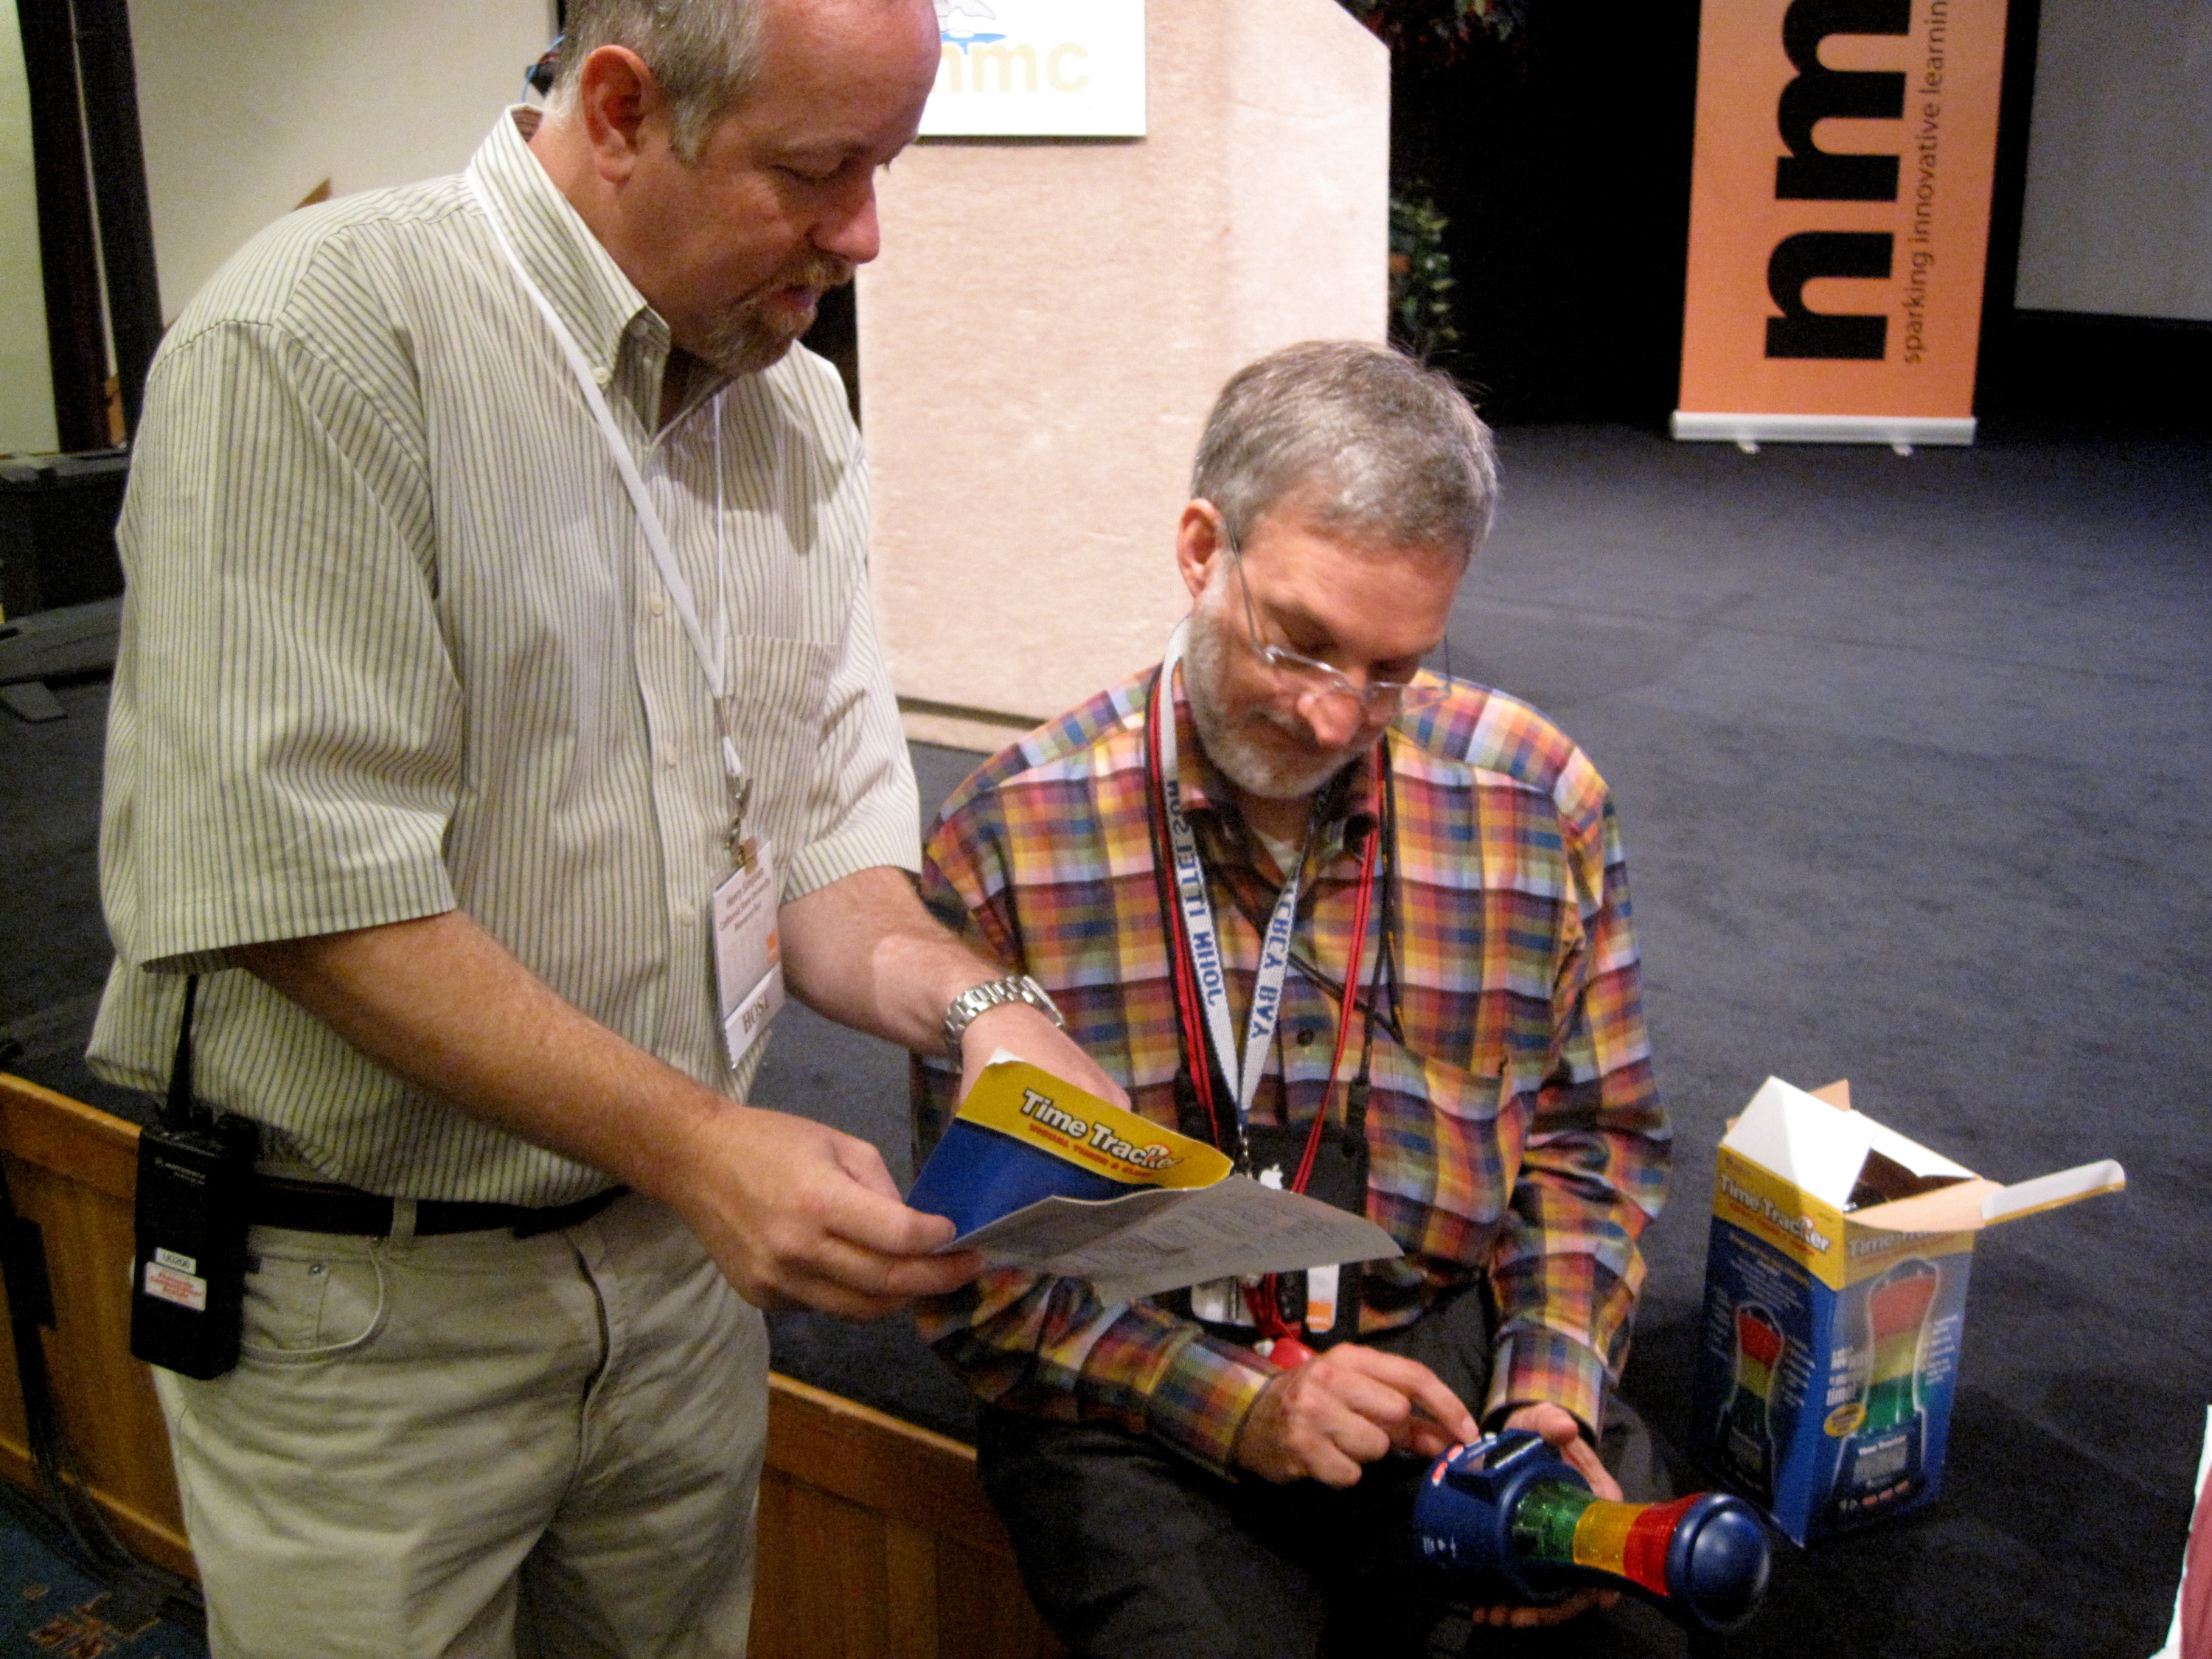
communication, senior citizen, monterey, nmc2009